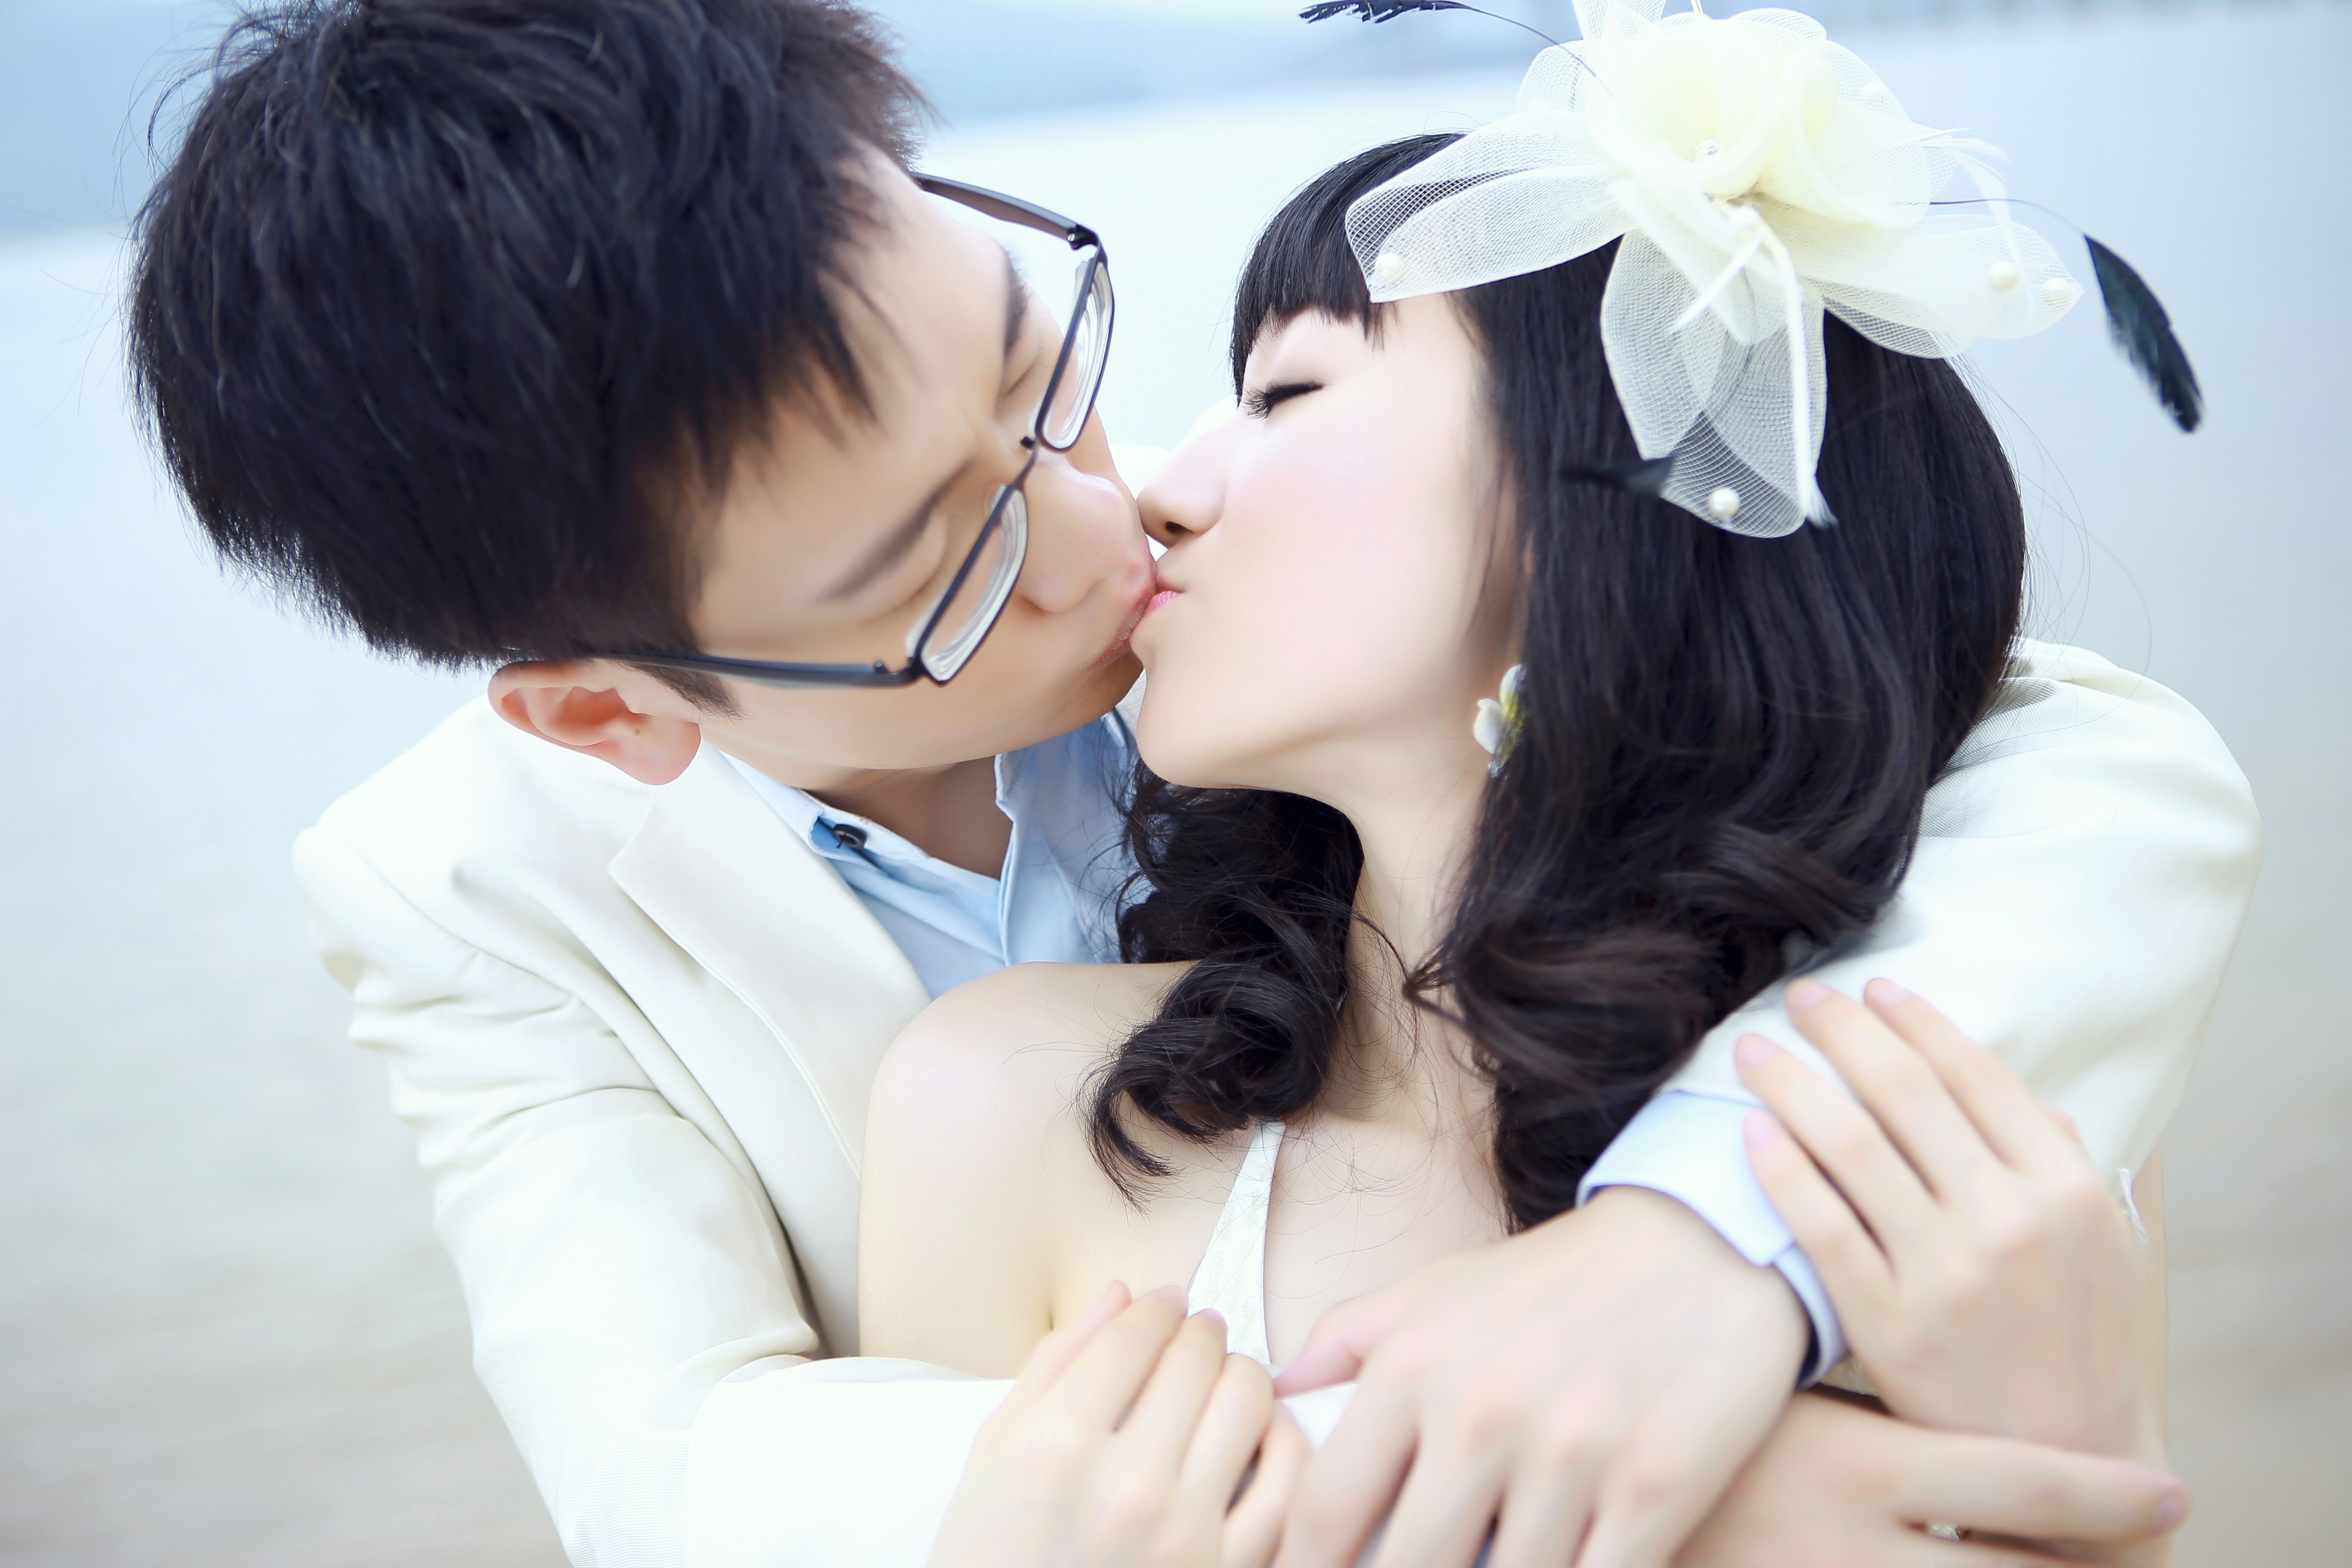
person, woman, photography, love, kiss, romance, romantic, asia, bride, groom, hug, ceremony, on, china, interaction, bid, photo shoot